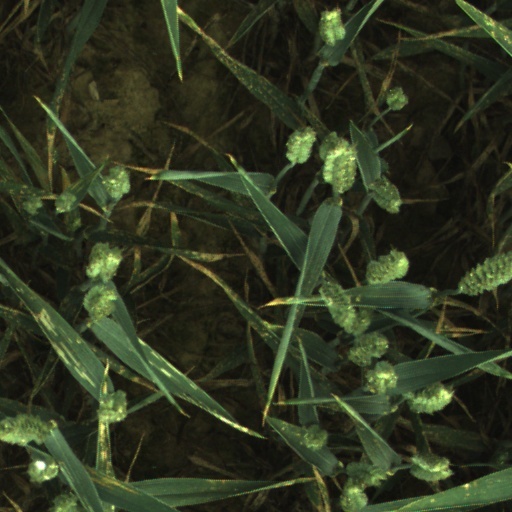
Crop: wheat